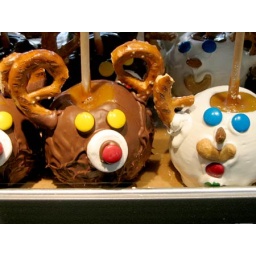
Candy apple bears in Tsawassen Terminal